Rochester, New Hampshire

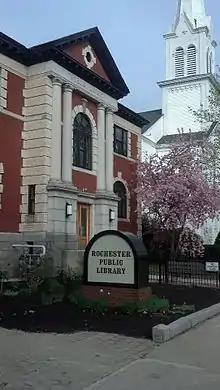
Rochester Public Library

The Rochester Public Library was approved in 1893 but was not open to the public until early 1894. Back then, the library was located on the corner of Portland Street and South Main Street. In 1897, the library moved to City Hall, where it remained for over eight years.